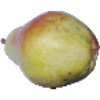
Label: pear_williams